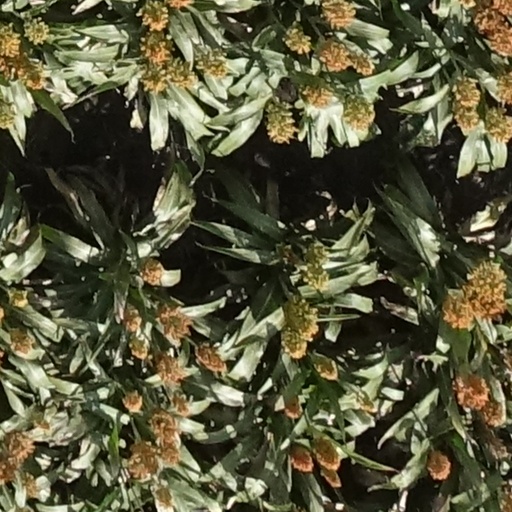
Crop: sorghum